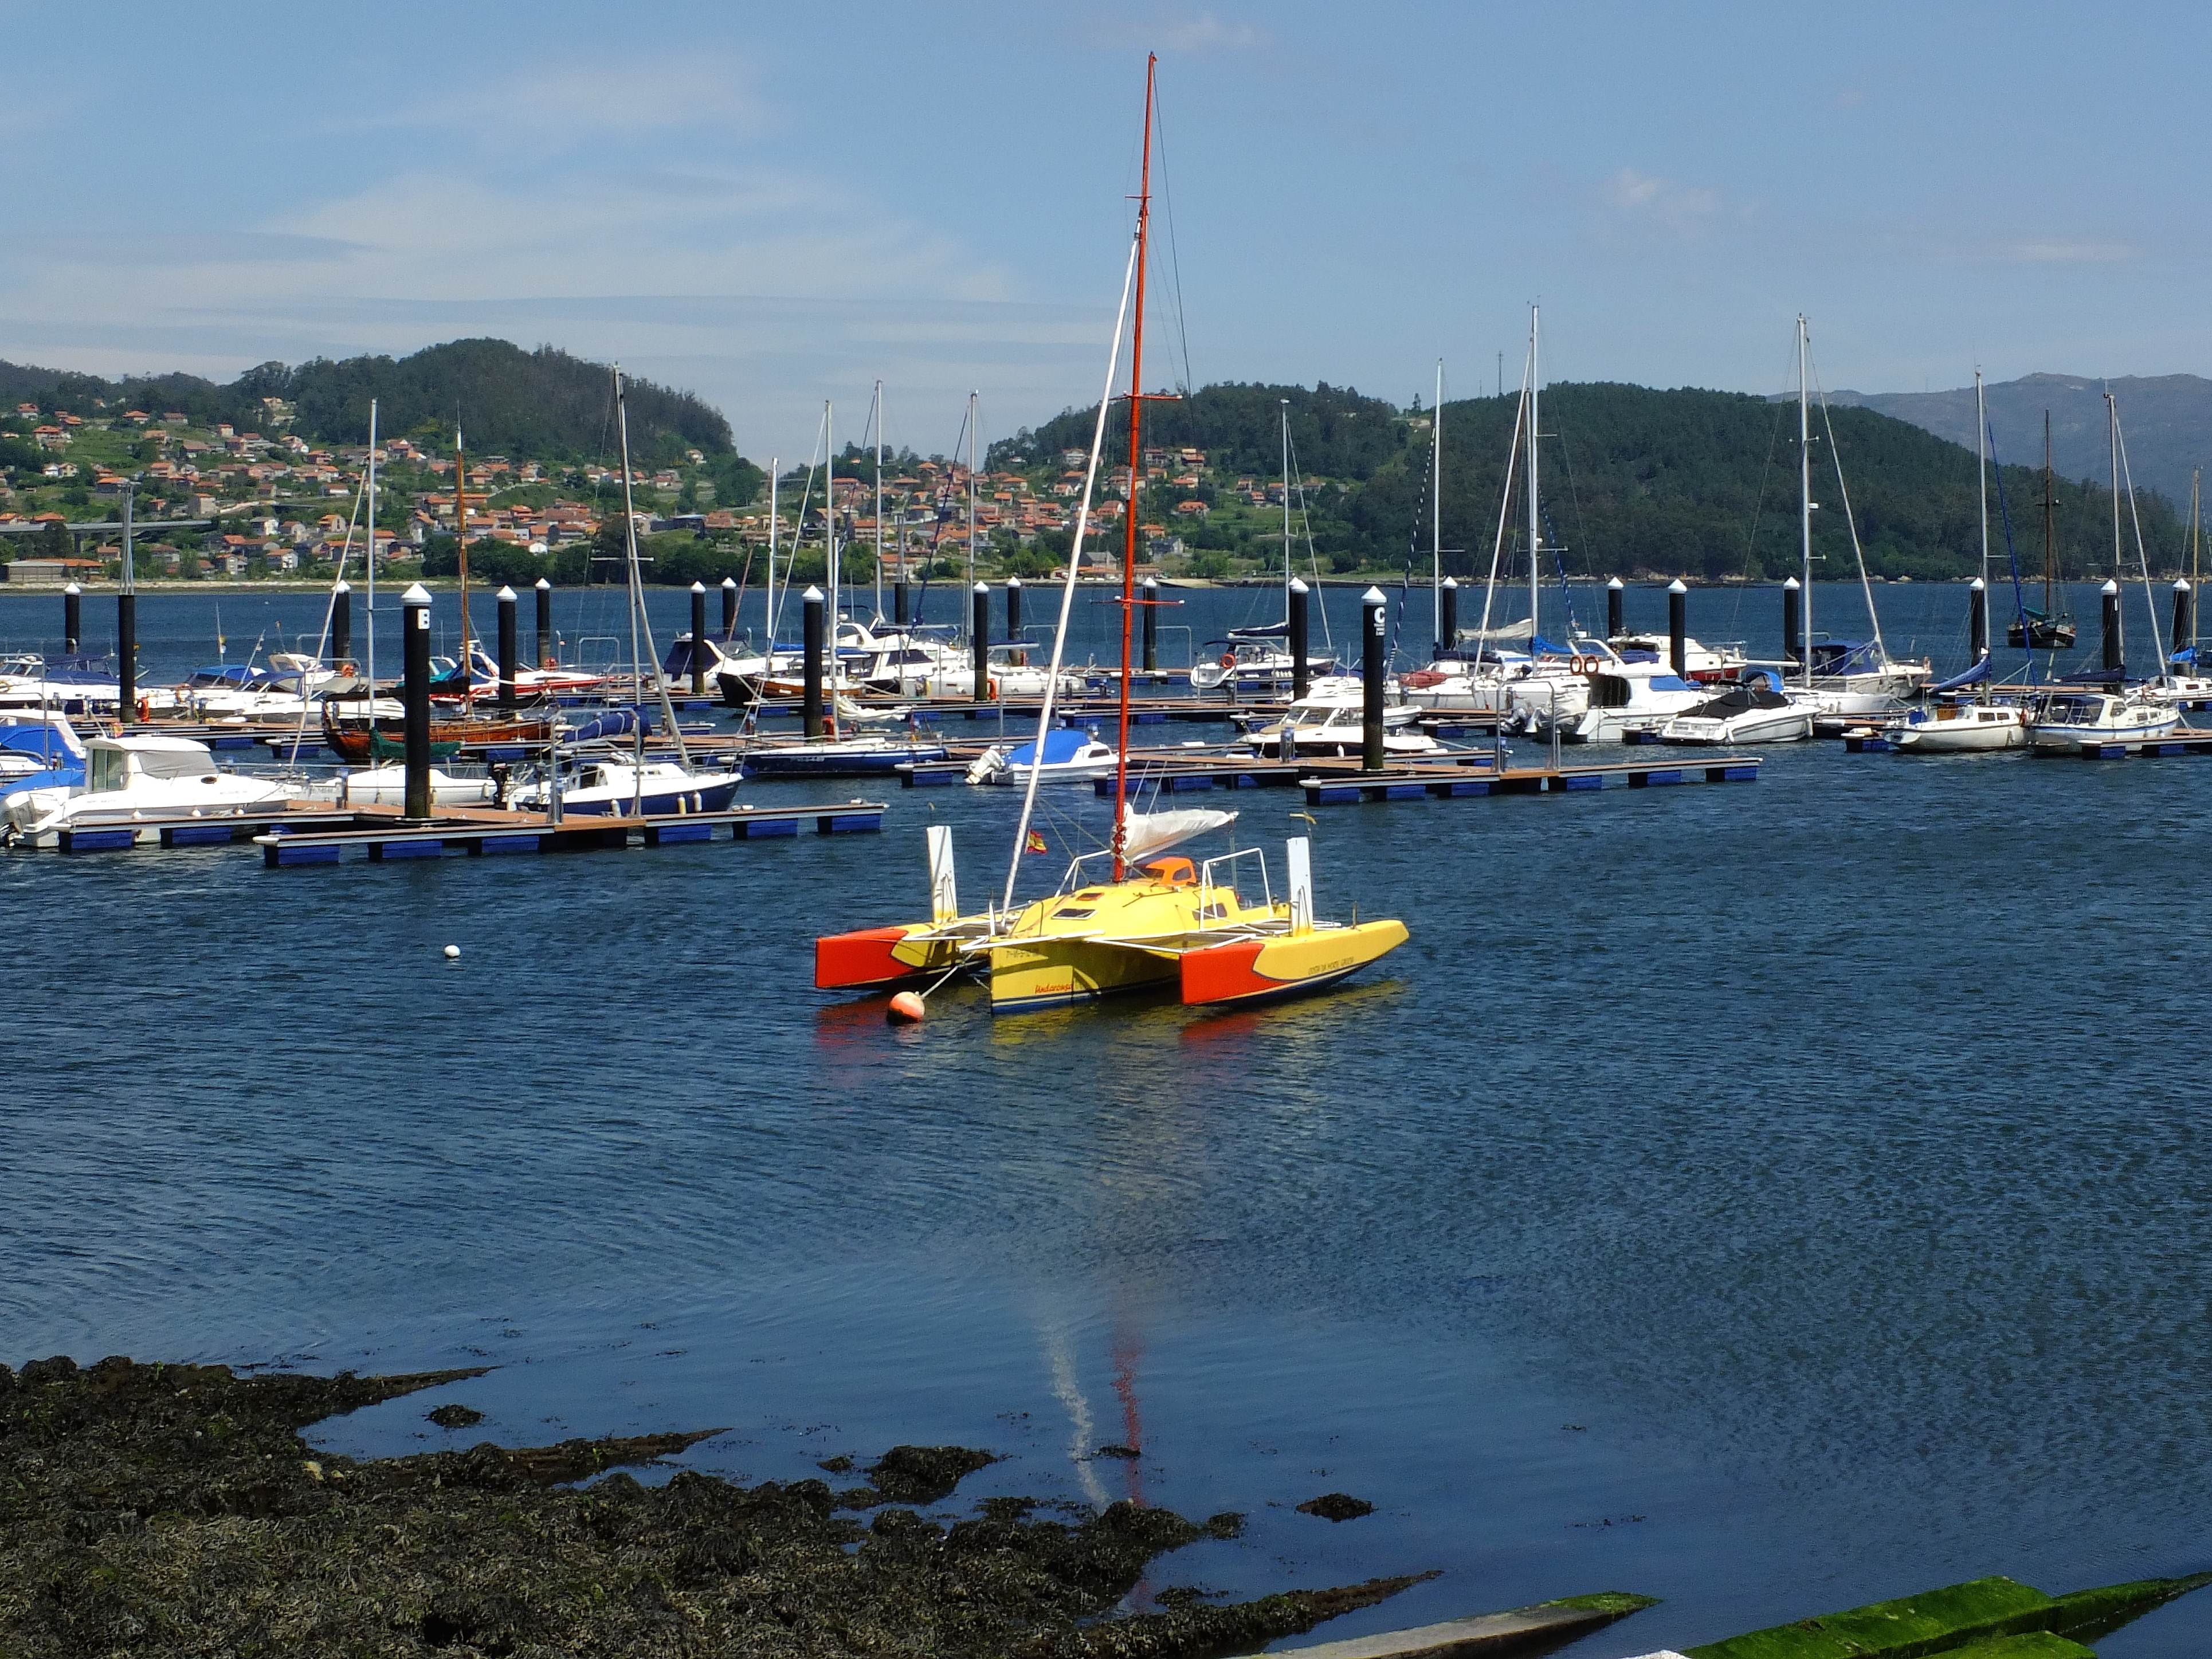
landscape, sea, coast, dock, boat, vehicle, sailing, bay, harbor, marina, port, sailboat, spain, boating, sail, paisajes, channel, watercraft, ggl1, gaby1, fujifilmxs1, n554redondelagaliciaespa a